Green border

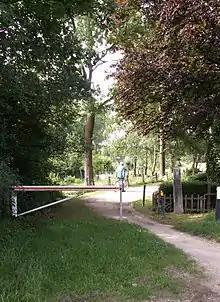
The green border between Germany and Netherlands close to Wassenberg

A green border is a weakly protected section of the national border. The term "green border" comes from the area covered with vegetation: green borders are usually forests, thickets and meadows, often with varied terrain.